Respiratory syncytial virus

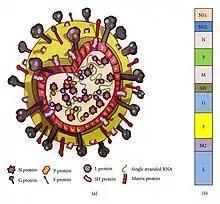
RSV structure and genome organization. (a) ~150 nm RSV virion particle and (b) single-stranded negative-sense RNA genome consisting of 10 genes (NS1-NS2-N-P-M-SH-G-F-M2-L).

RSV is a negative-sense, single-stranded RNA virus. The scientific name for this viral species is human orthopneumovirus"." This is synonymous with human respiratory syncytial virus (hRSV), which is often shortened to just RSV. It belongs to the genus "Orthopneumovirus," family "Pneumoviridae", order "Mononegavirales". Its name comes from the fact that F proteins on the surface of the virus cause neighboring cell membranes to merge, creating large multinucleated syncytia.